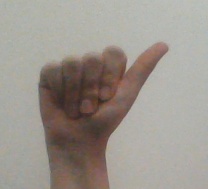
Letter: dhad